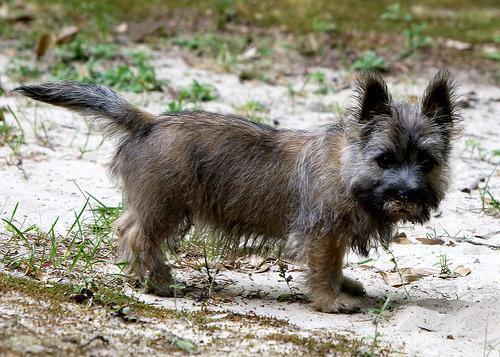
cairn